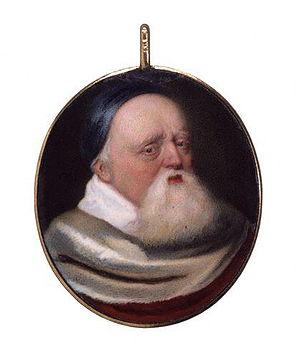
Théodore Turquet de Mayerne est un médecin et chimiste genevois qui fit progresser les théories de Paracelse. En France, il fut médecin ordinaire de Henri IV, puis en Angleterre, « premier médecin » de Jacques Iᵉʳ et de ses successeurs, Charles Iᵉʳ et Charles II. En tant que chimiste, il travailla avec des artistes pour développer de nouveaux pigments, on lui doit aussi la première découverte d'un « air inflammable », que l'on nommera plus tard l'hydrogène.